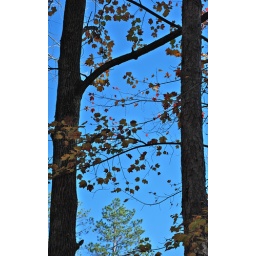
Sparse red against the blue